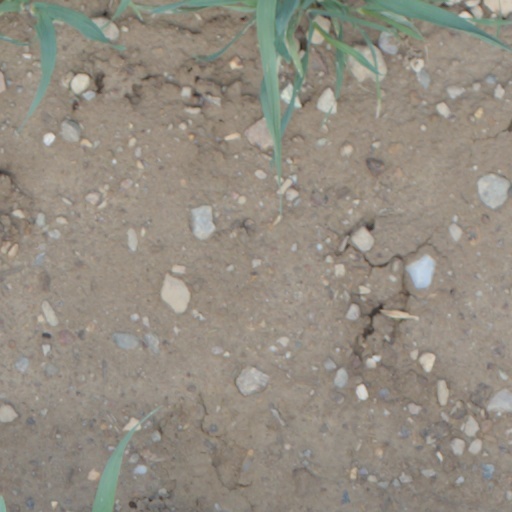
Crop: wheat